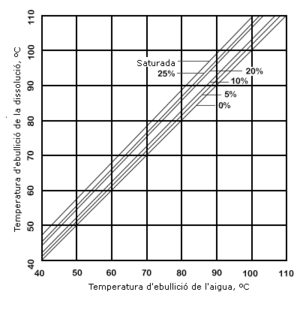
En chimie physique la loi de l'ébulliométrie permet de quantifier l'élévation de la température d'ébullition d'un solvant en fonction de la quantité de soluté ajouté.
En chimie physique, et plus particulièrement en thermodynamique, un diagramme de Dühring, du nom d'Eugen Dühring qui l'inventa, est un graphique représentant la température d'ébullition d'un liquide en fonction de la température d'ébullition d'un liquide de référence à la même pression de vapeur.